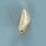
Maize quality: Bad